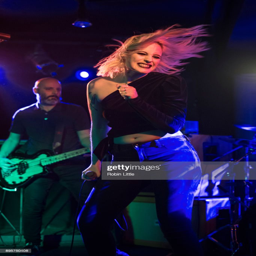
people perform live on stage at a city .